History of Western typography

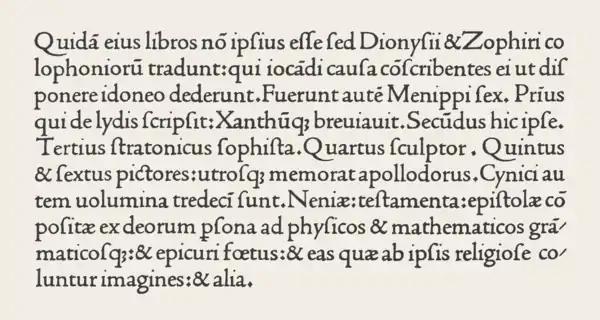
Nicolas Jenson's roman type used in Venice c. 1470. Later "old style" or Venetian book romans such as Aldines, and much later Bembo, were closely based on Jenson.

The name "roman" is customarily applied uncapitalized to distinguish early Jenson and Aldine-derived types from classical Roman letters of antiquity. Some parts of Europe call roman "antiqua" from its connection with the humanistic "lettera antica"; "medieval" and "old-style" are also employed to indicate roman types dating from the late 15th century, especially those used by Aldus Manutius (Italian: Manuzio). Roman faces based on those of Speyer and Jenson are also called Venetian.